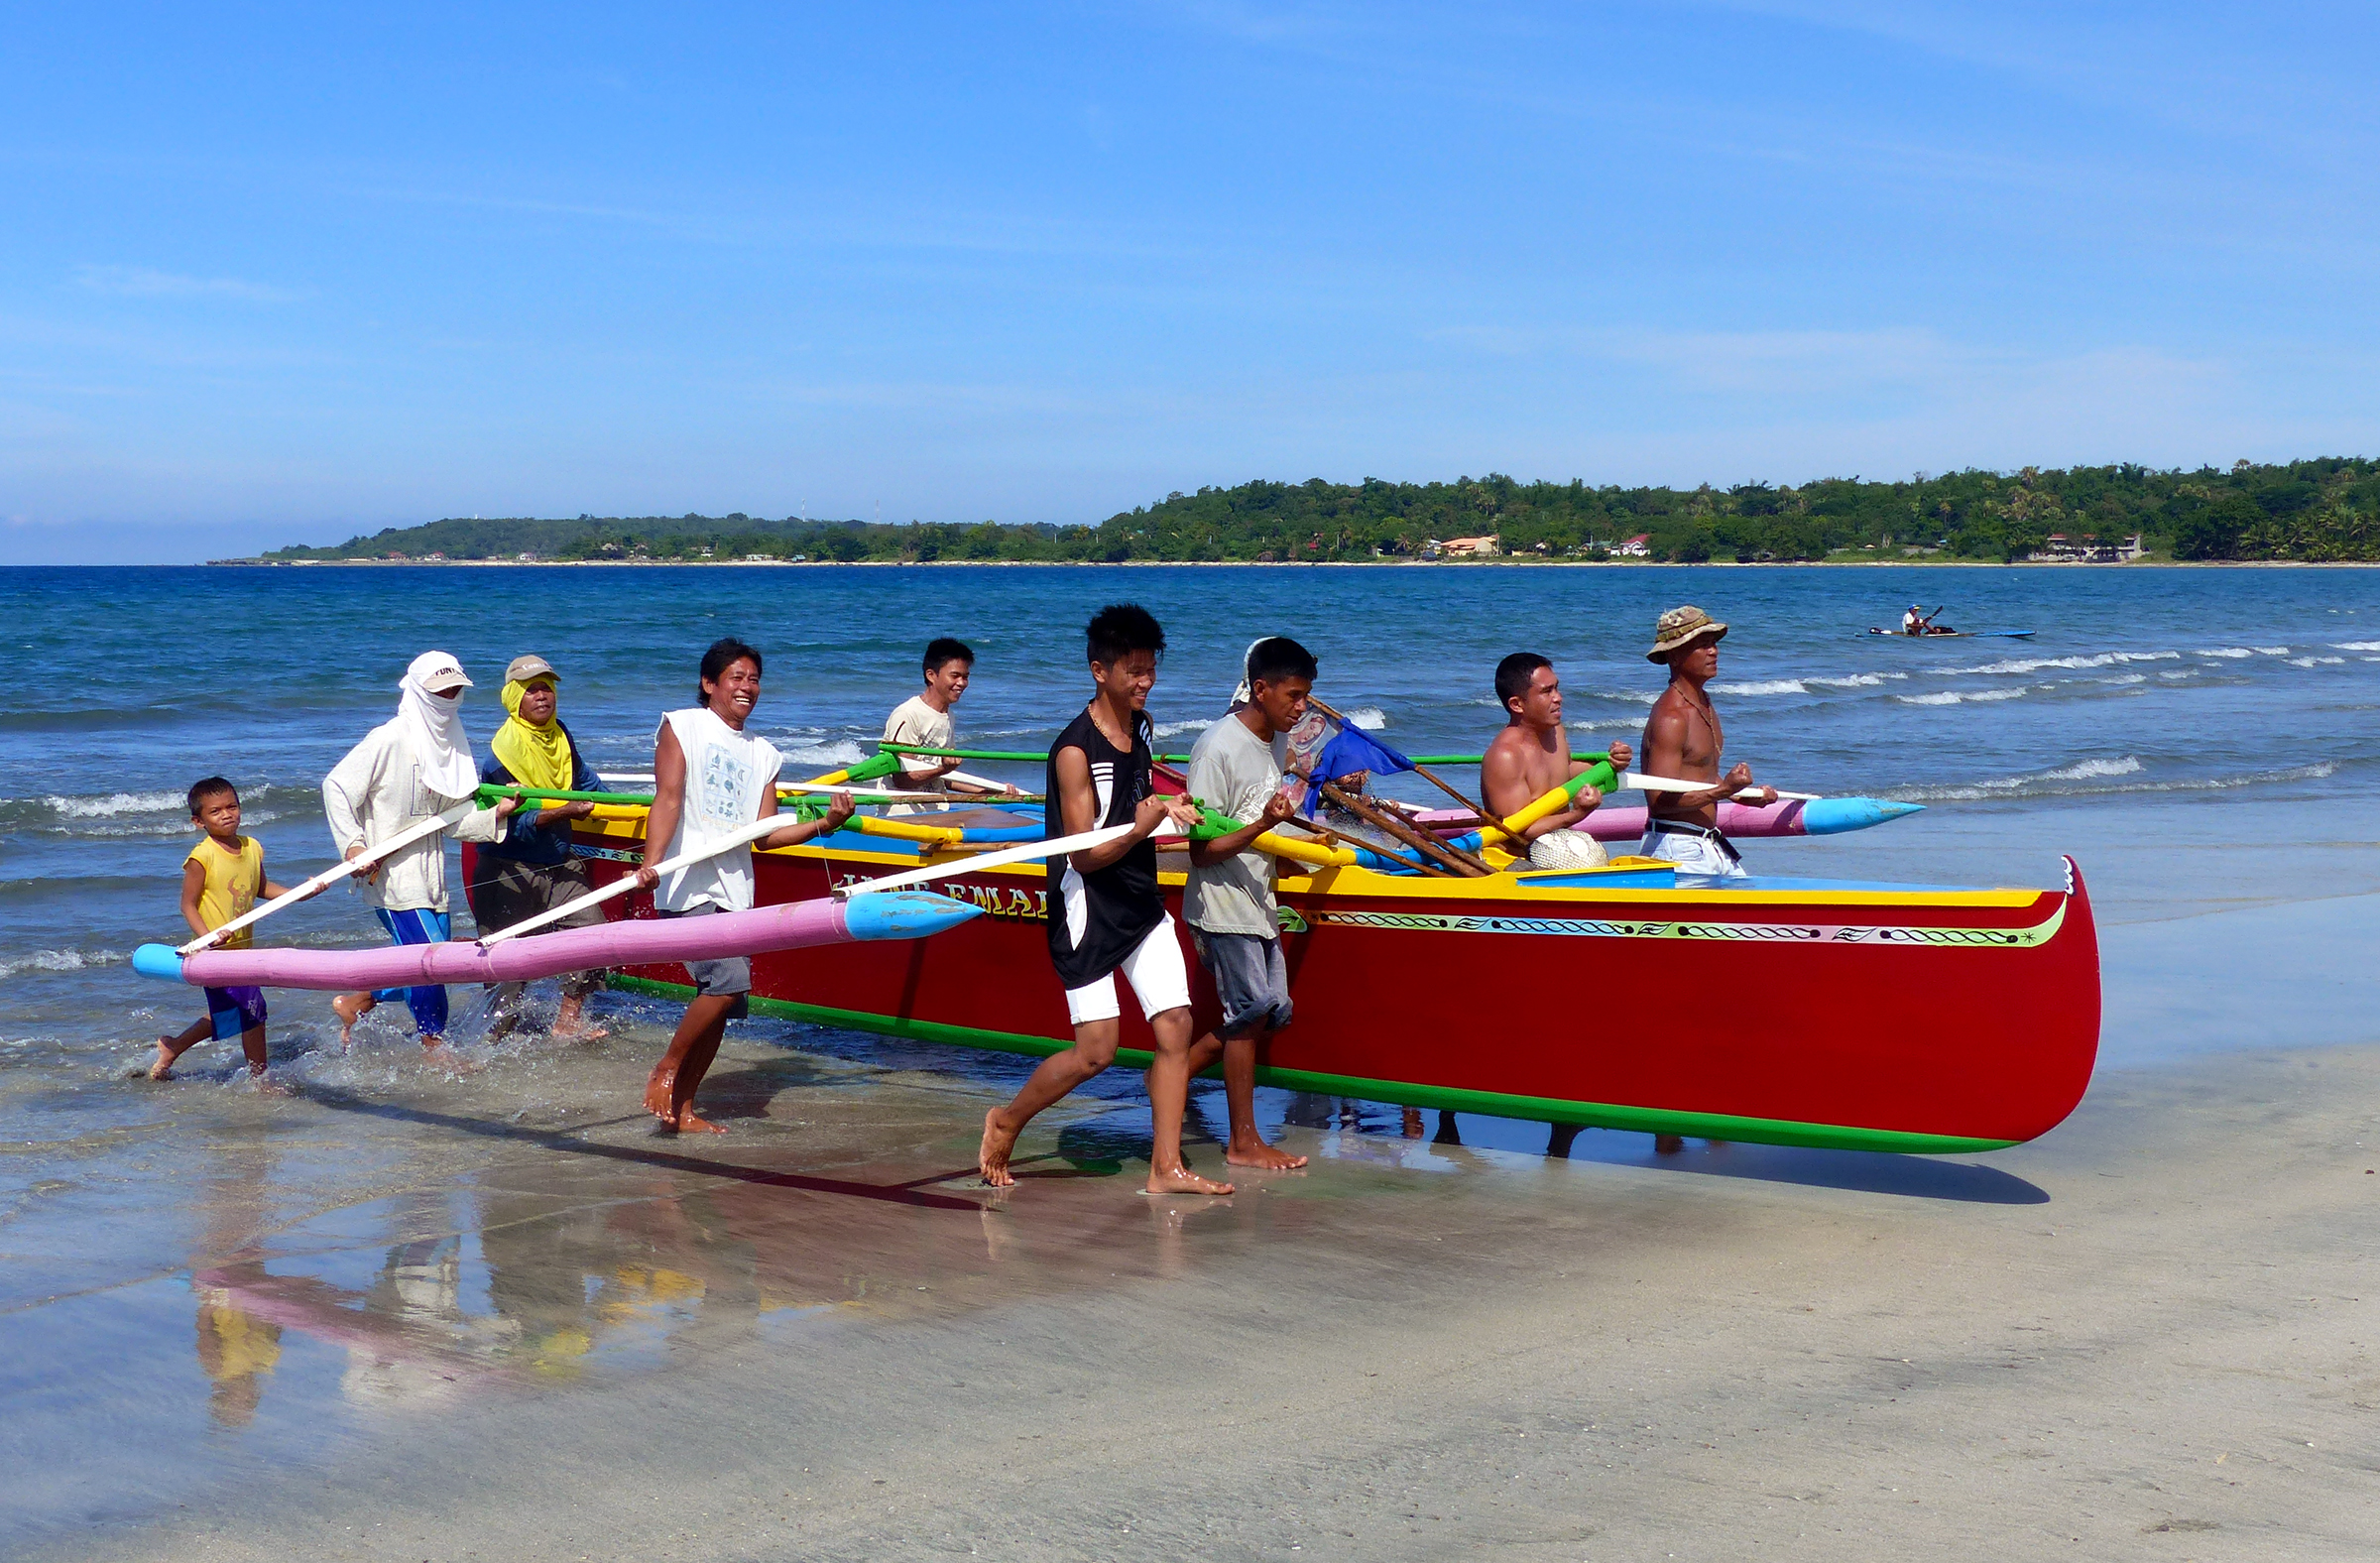
boat, recreation, paddle, vehicle, sports, boating, fishermen, lumixfz200, bridgecamera, philippines, redboat, watercraft, currimaobeach, rowing, raft, canoeing, water sport, outdoor recreation, watercraft rowing